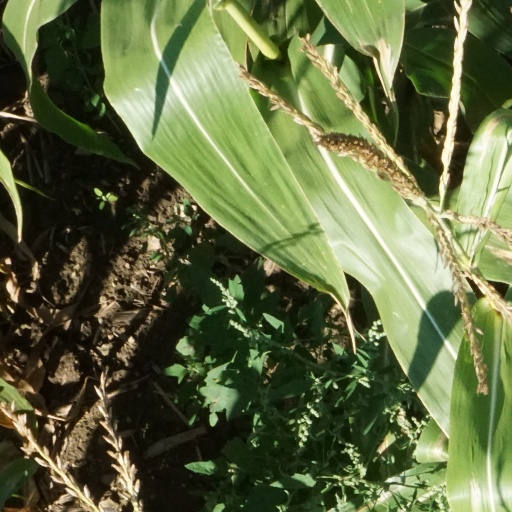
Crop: maize; corn